BBK DAV College for Women, Amritsar

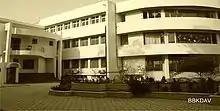
BBK DAV College for Women

The BBK DAV College for Women is a college in Amritsar, India. Founded in 1967, it offers professional and vocational education, alongside traditional courses. It is operated by the DAV College Managing Committee of New Delhi.